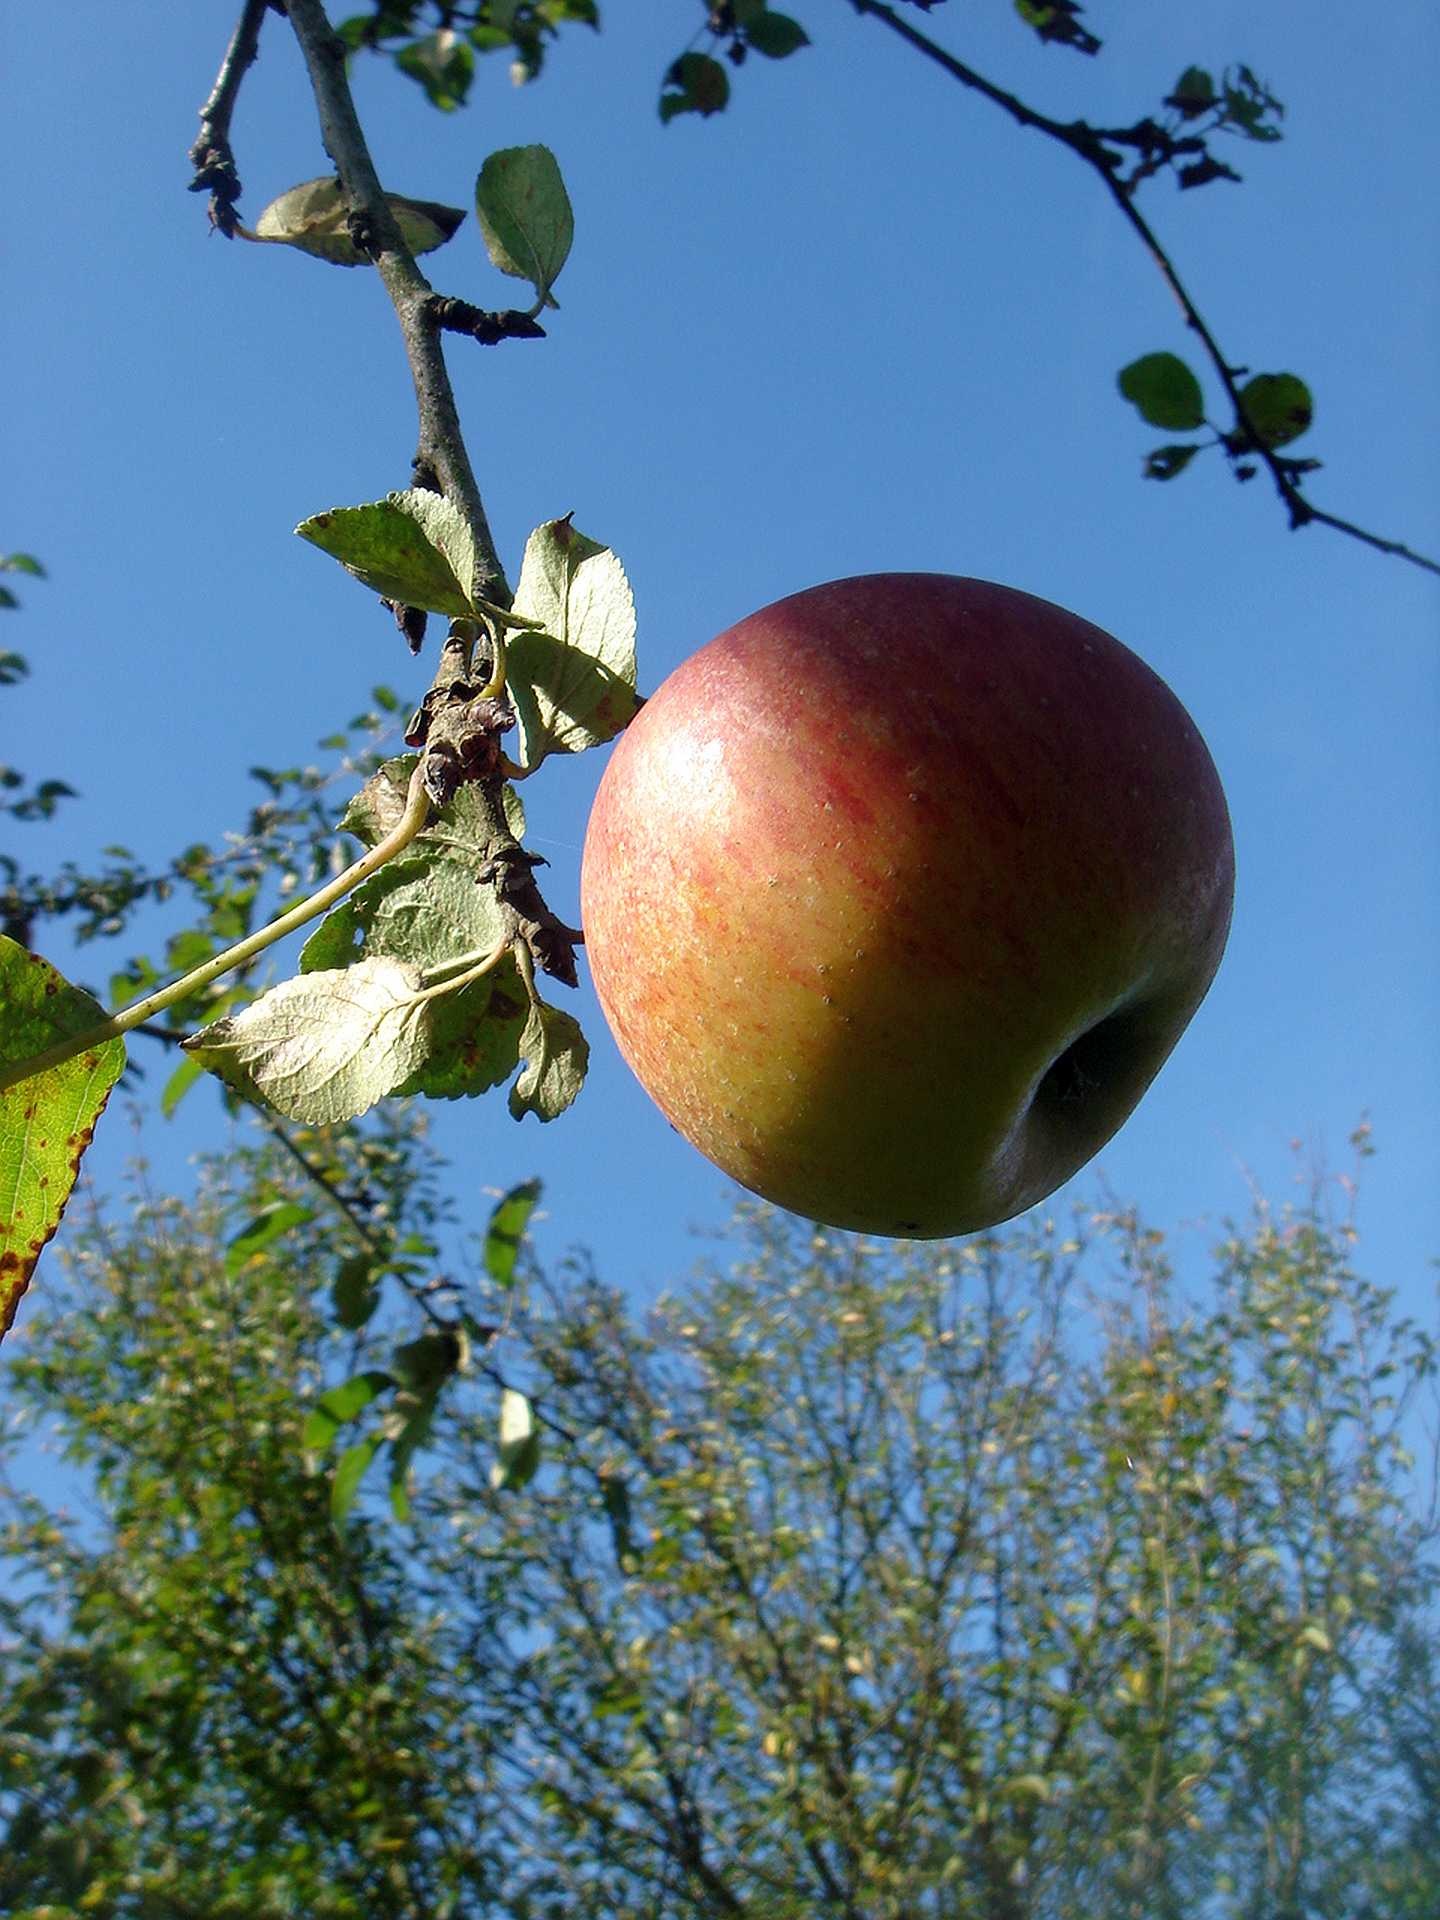
apple, tree, branch, plant, fruit, sunlight, leaf, flower, food, produce, autumn, flora, fruits, flowering plant, rose family, woody plant, land plant